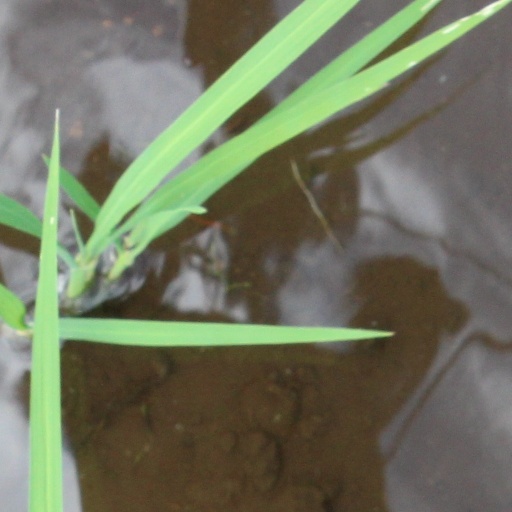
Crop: rice